Under the Sun (1998 film)

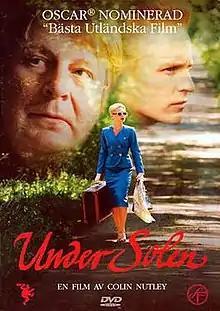
Swedish cover

Under the Sun is a Swedish film which was released to cinemas in Sweden on 25 December 1998, directed by Colin Nutley, adapted from the short story "The Little Farm" by H. E. Bates. The film stars Rolf Lassgård, Helena Bergström (who is married to director Nutley), and Johan Widerberg. Set in Sweden in the mid-1950s, the film was nominated for the 1999 Academy Award for Best Foreign Language Film.